The Royal

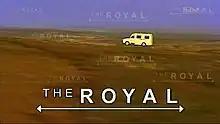
"The Royal" intro.

The Royal is a British period medical drama, produced by Yorkshire Television (later part of ITV Studios), and broadcast on ITV from 2003 until its cancellation in 2011. The series is set in the 1960s and focuses on the lives of the staff at the fictional "St Aidan's Royal Free Hospital", a National Health Service hospital serving the fictional rural seaside town of Elsinby and its surrounding area. The programme was a spin-off of ITV's period drama series "Heartbeat" and the first three series featured crossovers with "Heartbeat" and appearances by its cast members. From the start of the fourth series, the crossover elements were removed, and "The Royal" focussed on stories involving its own cast.